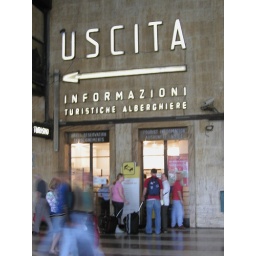
exit sign in florence train station